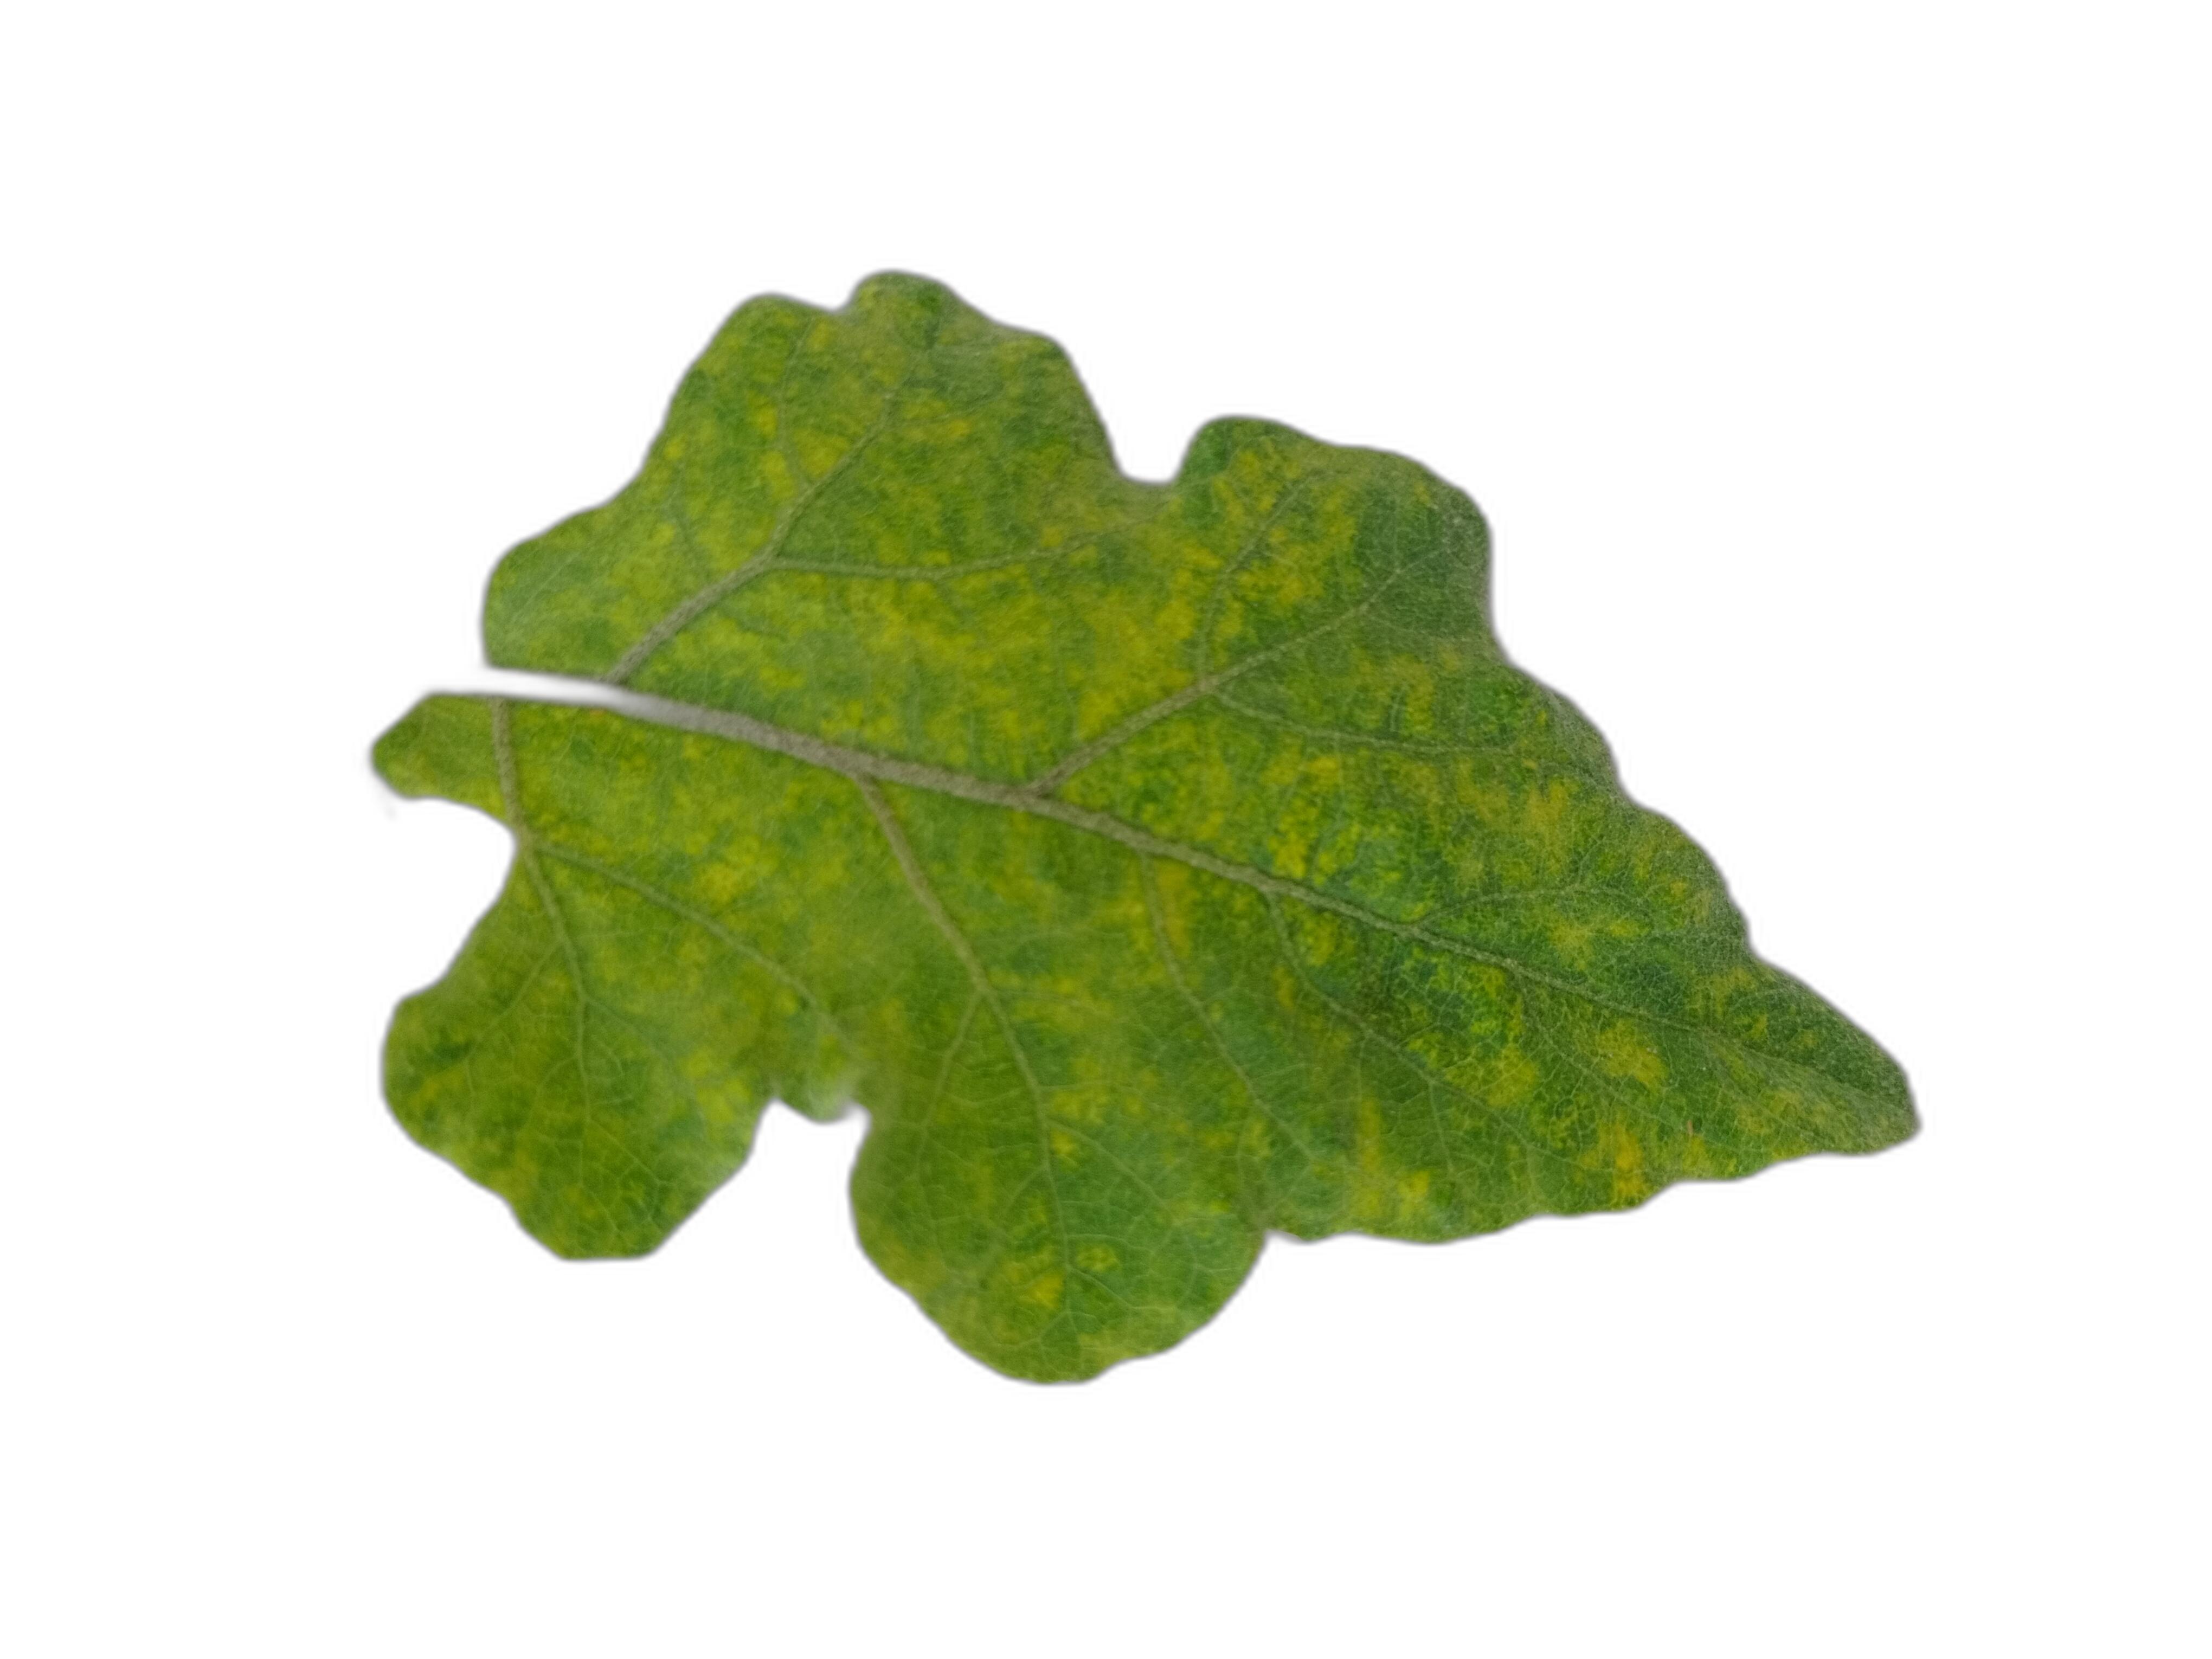
Label: Healthy Leaf